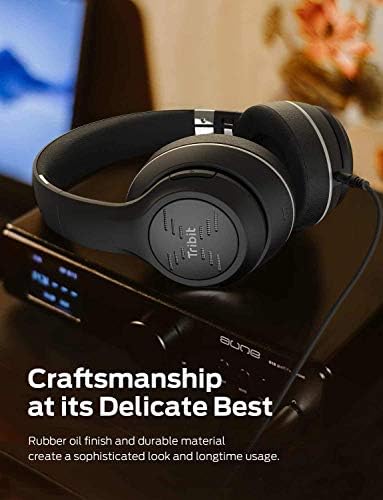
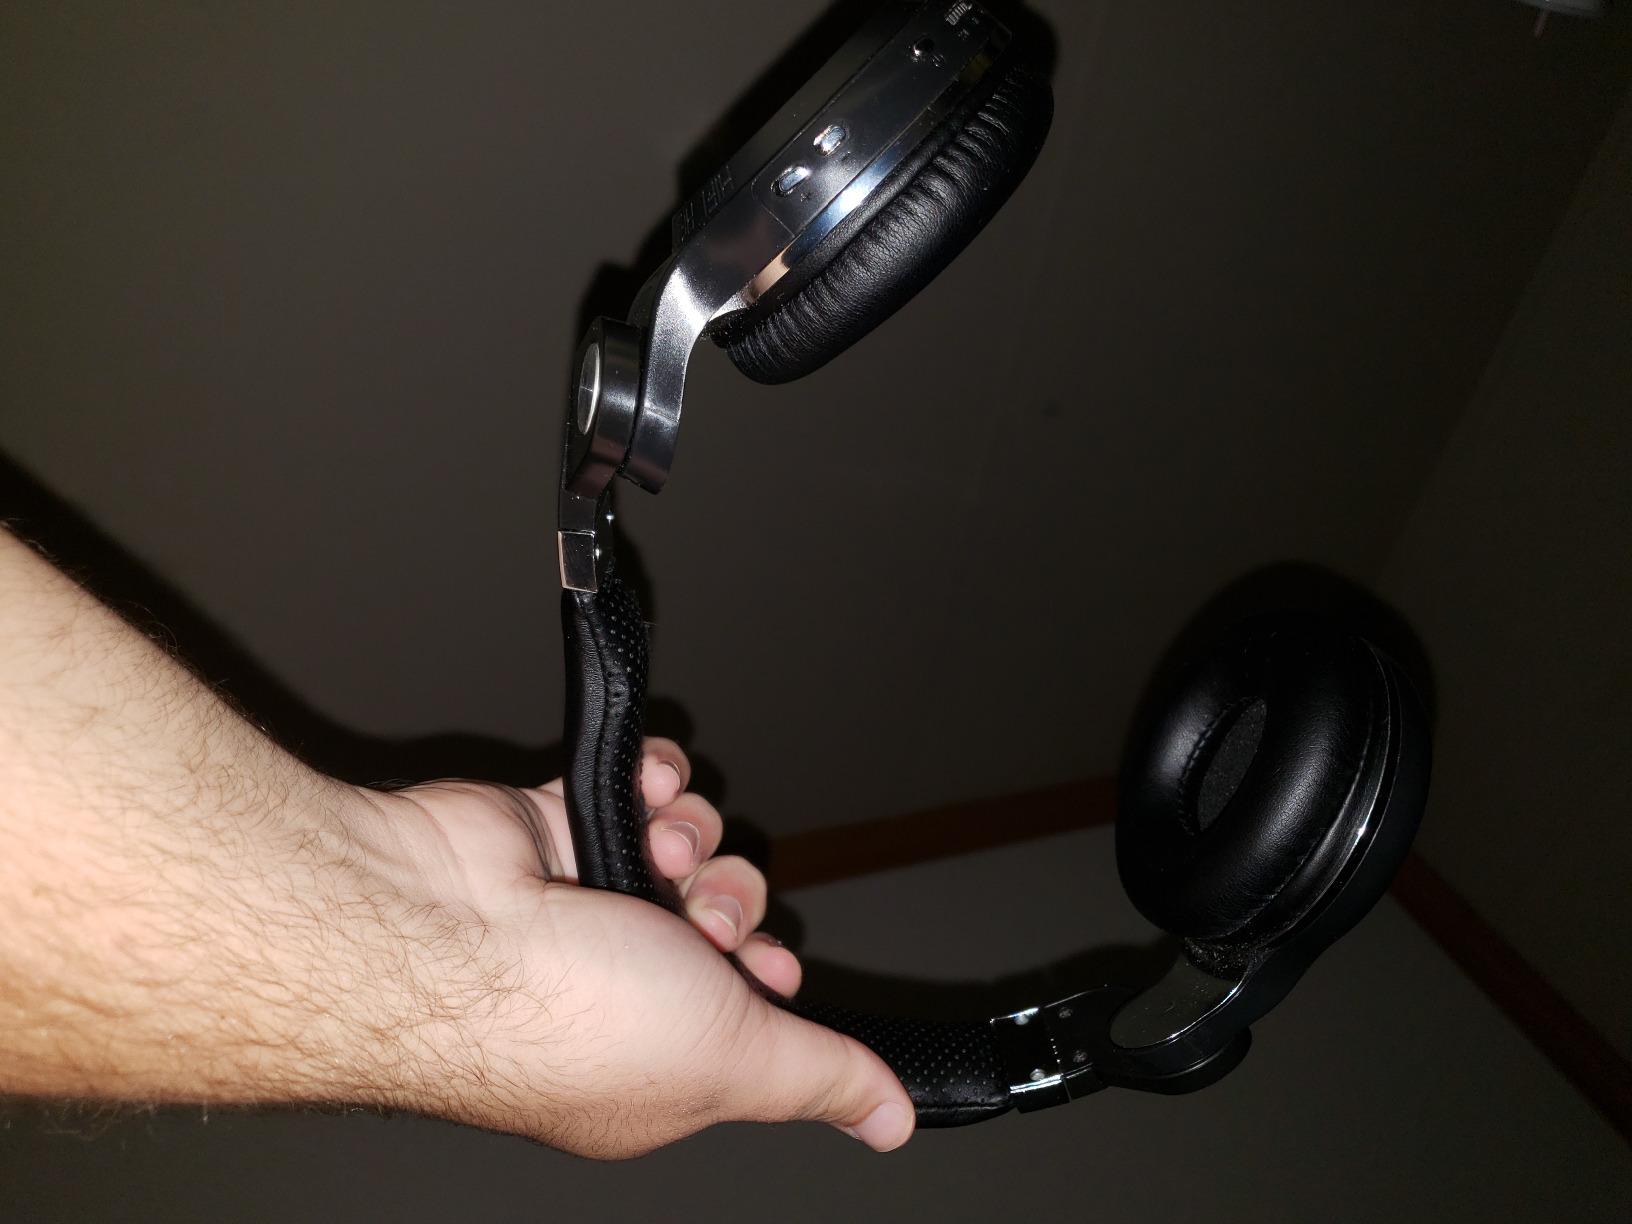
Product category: headphones
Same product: no